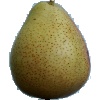
Label: pear_forelle